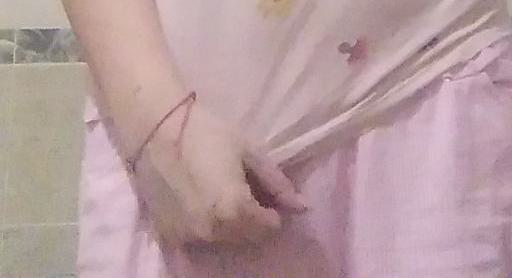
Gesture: no_gesture